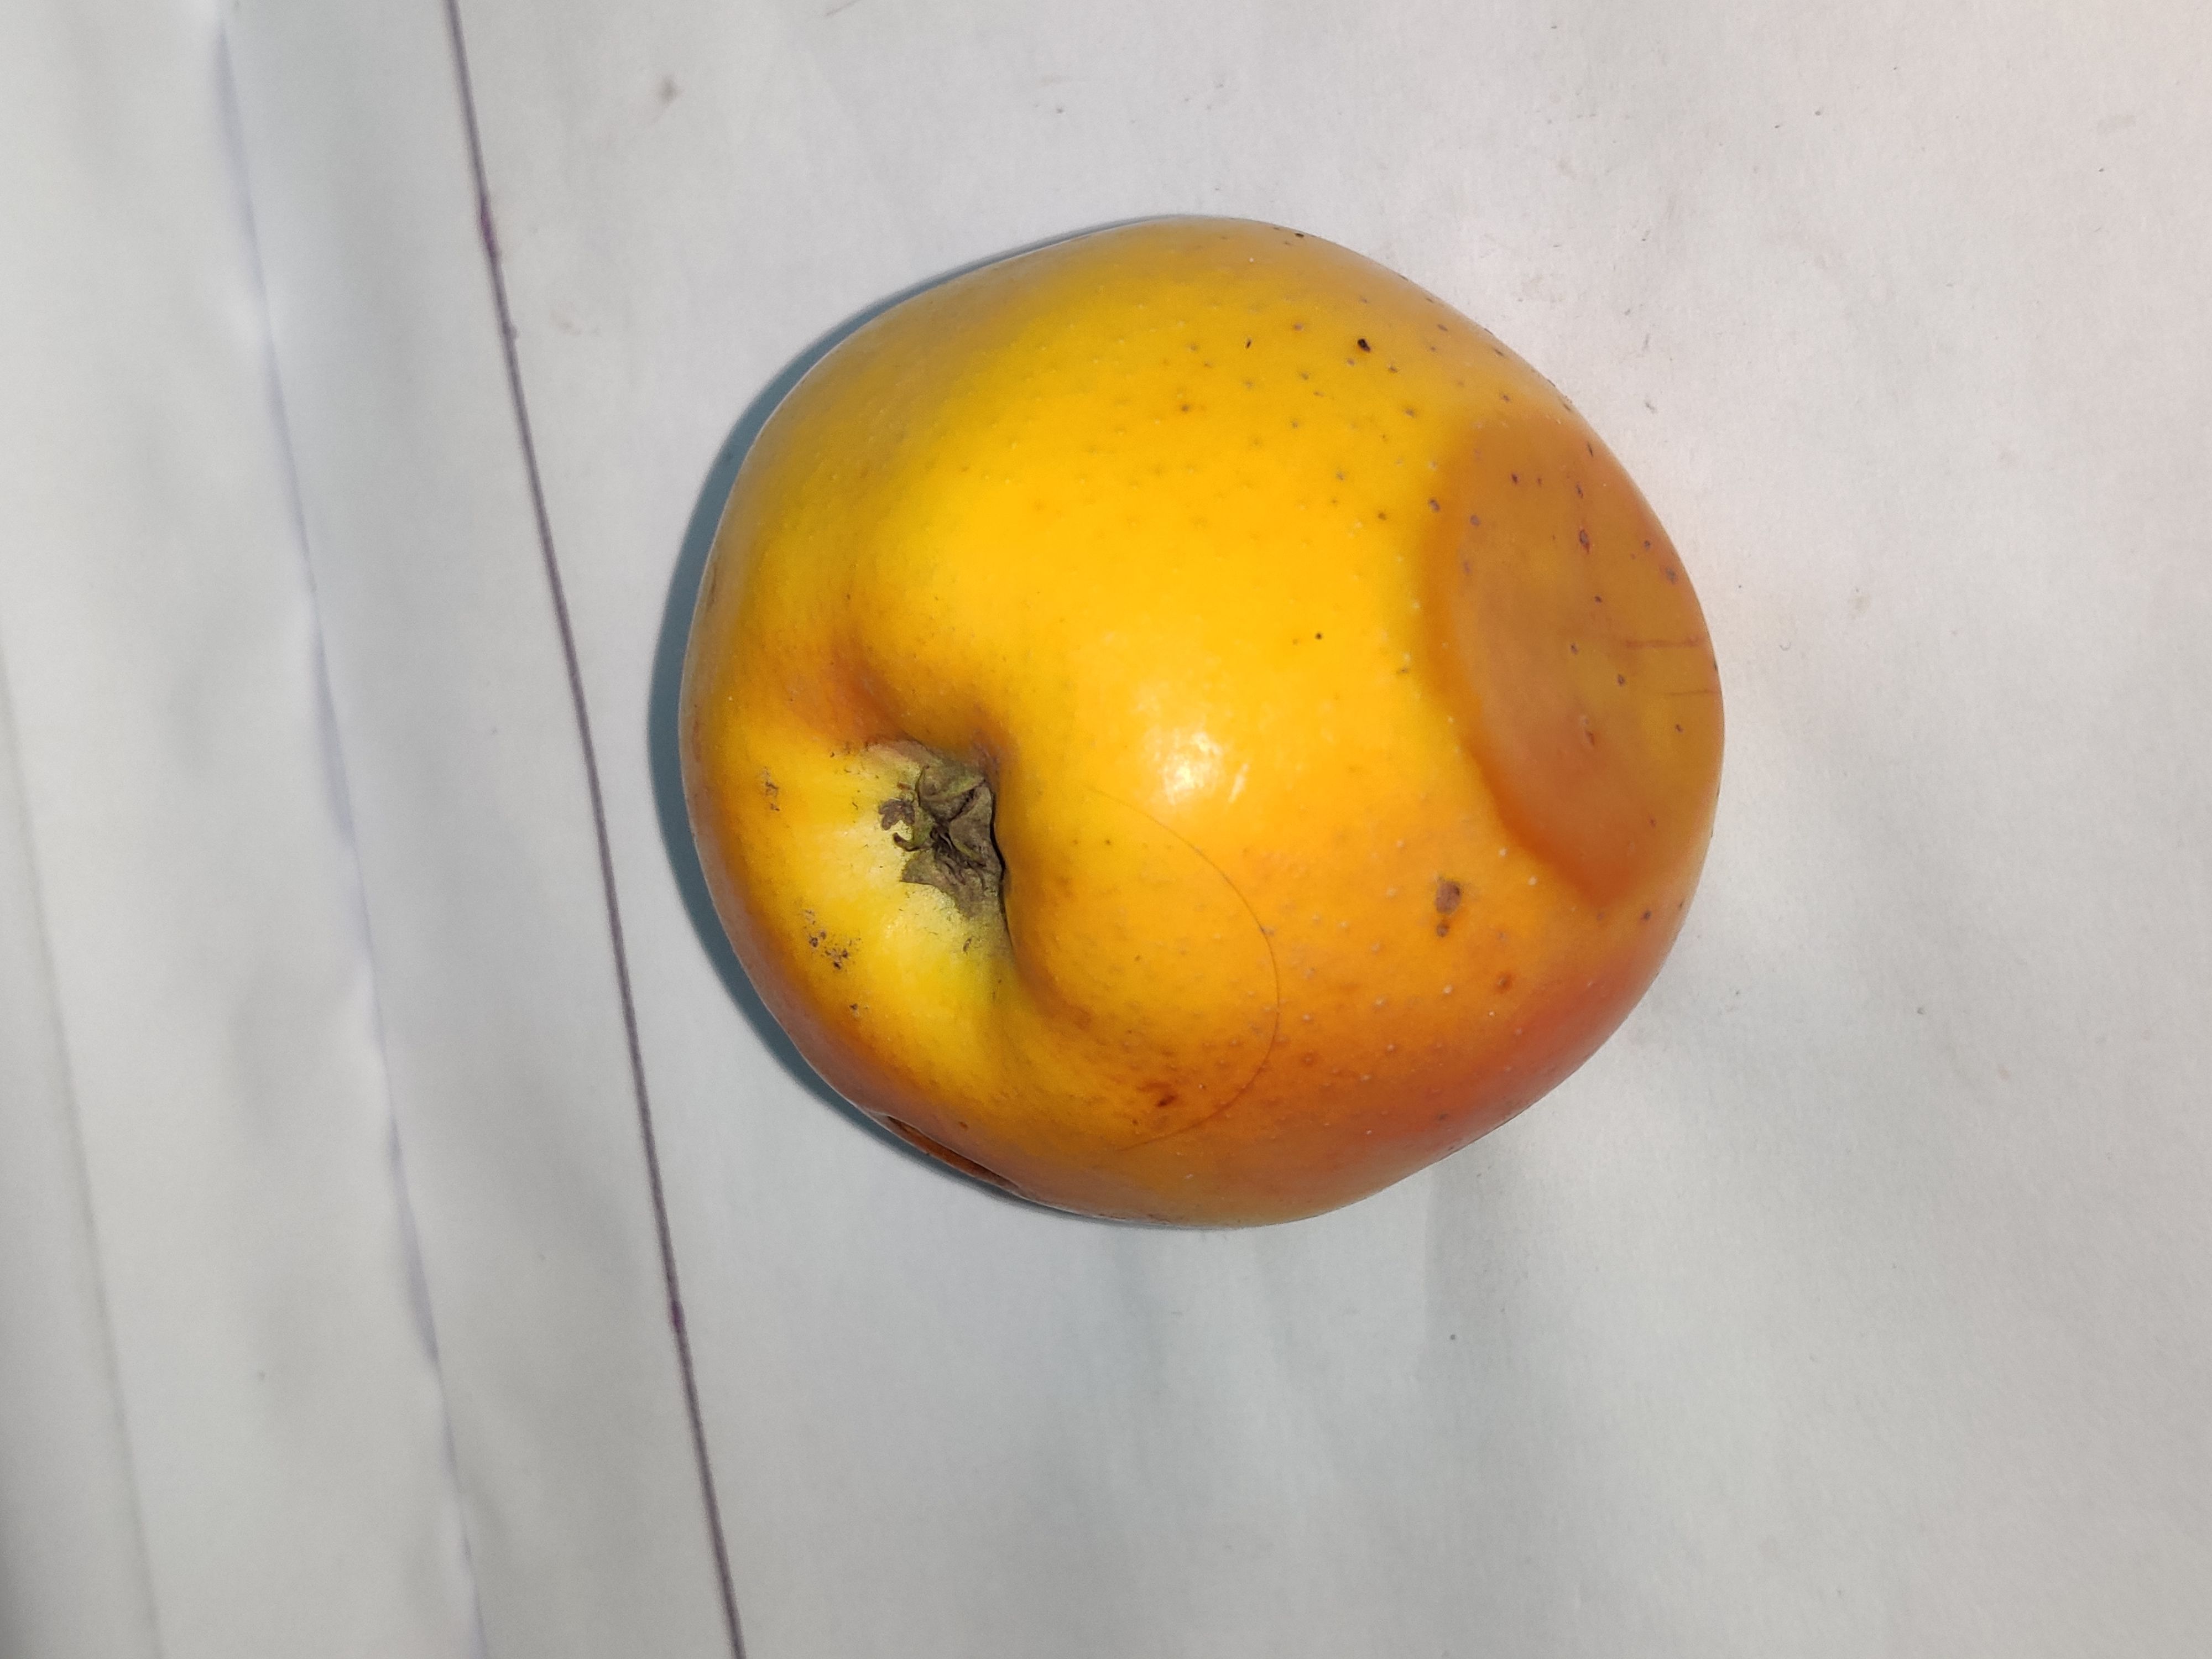
Fruit: apple
Grade: 2nd-grade